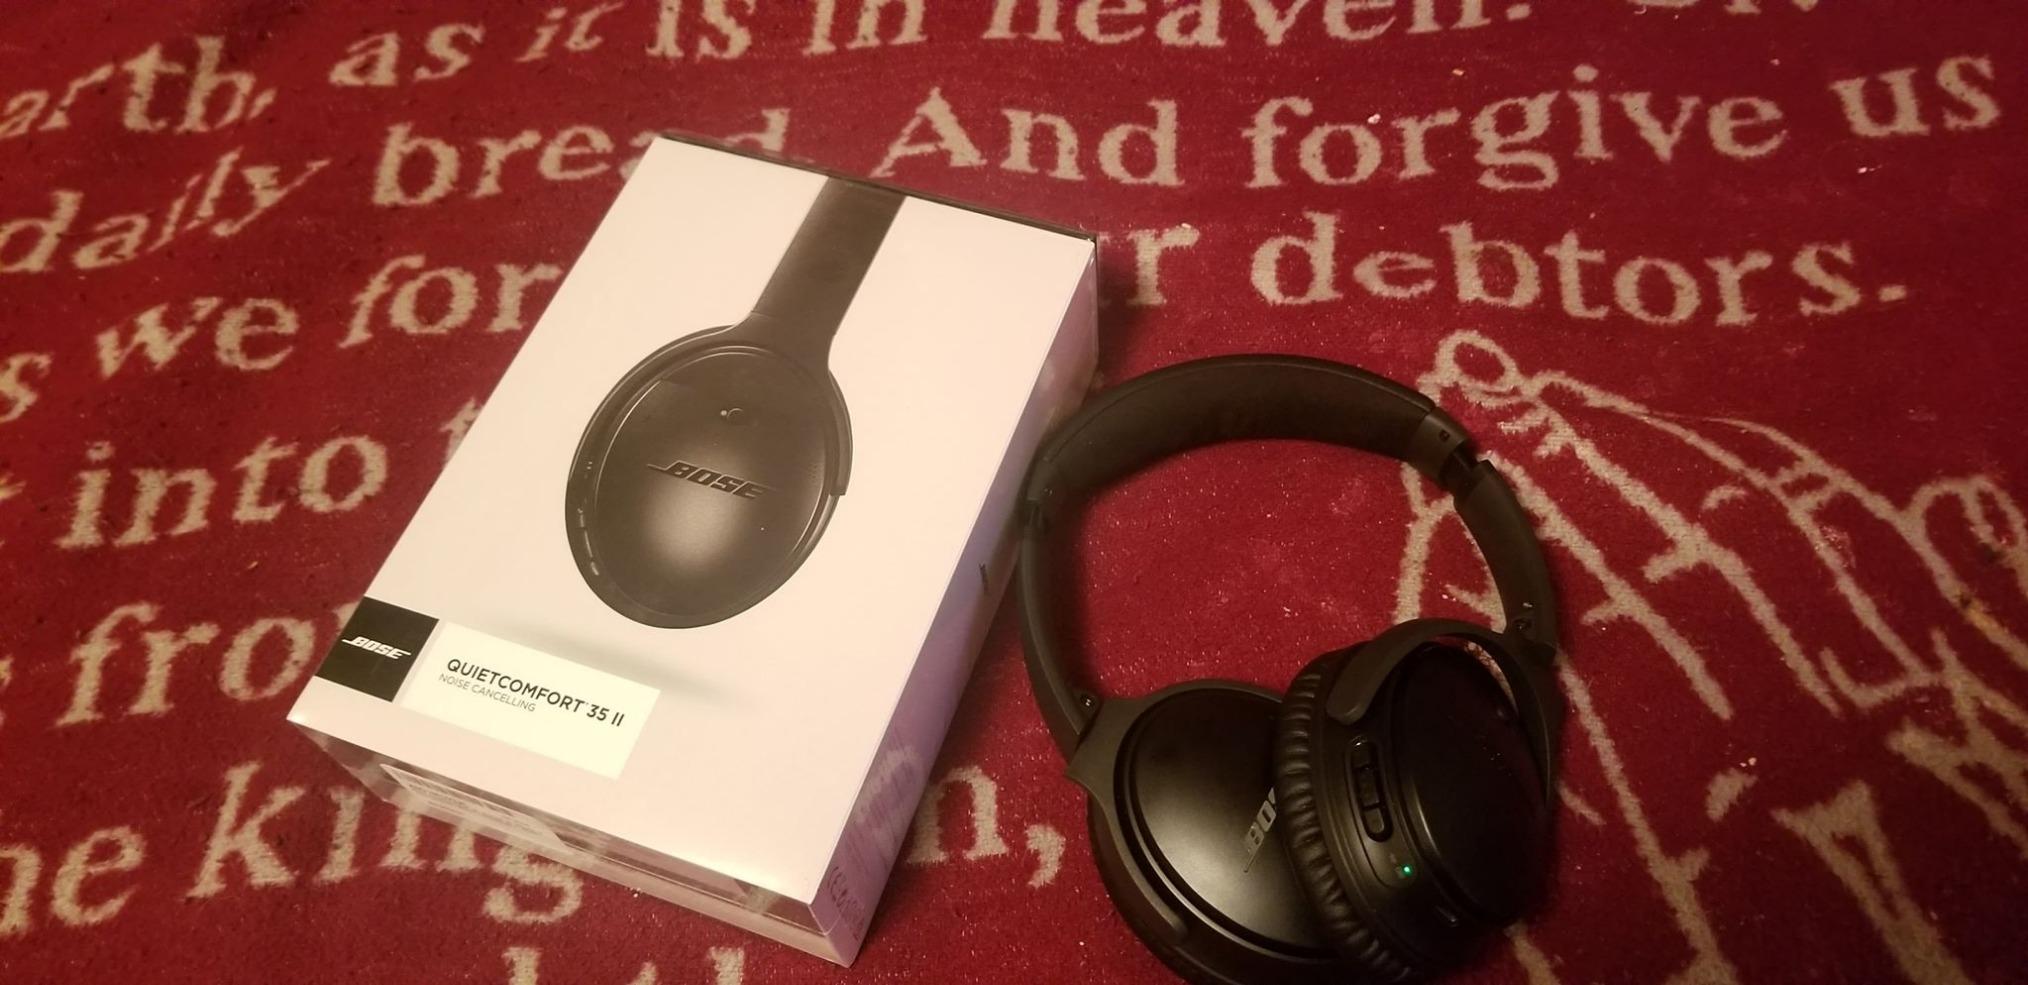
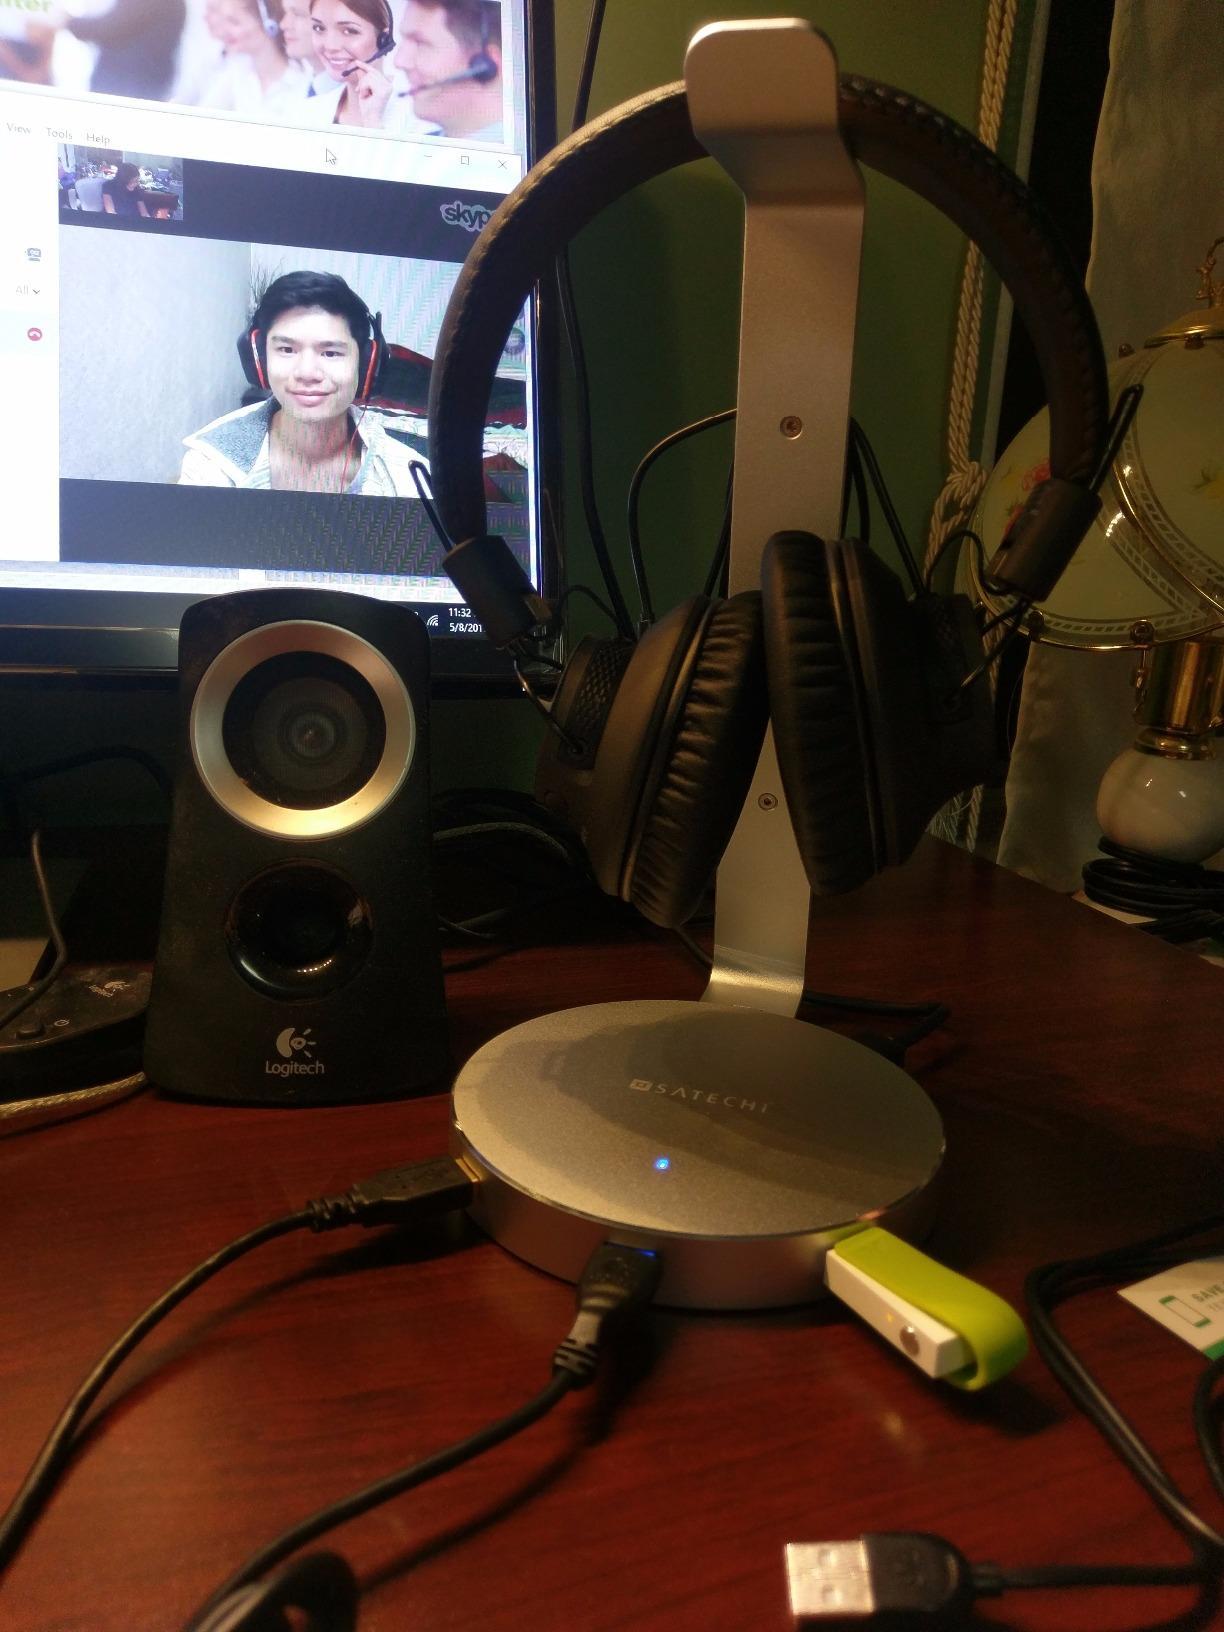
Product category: headphones
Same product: no